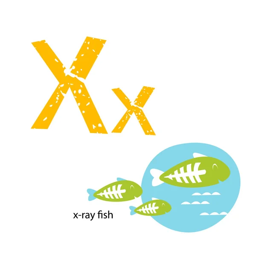
vector illustration for teaching children the alphabet with cartoon animals and objects .